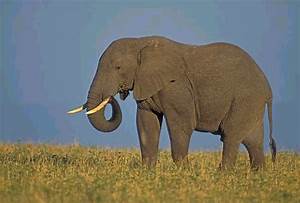
Label: elephant